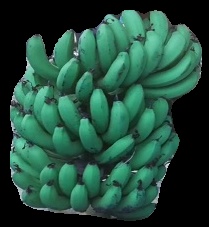
Variety: pachbale
Grade: grade3